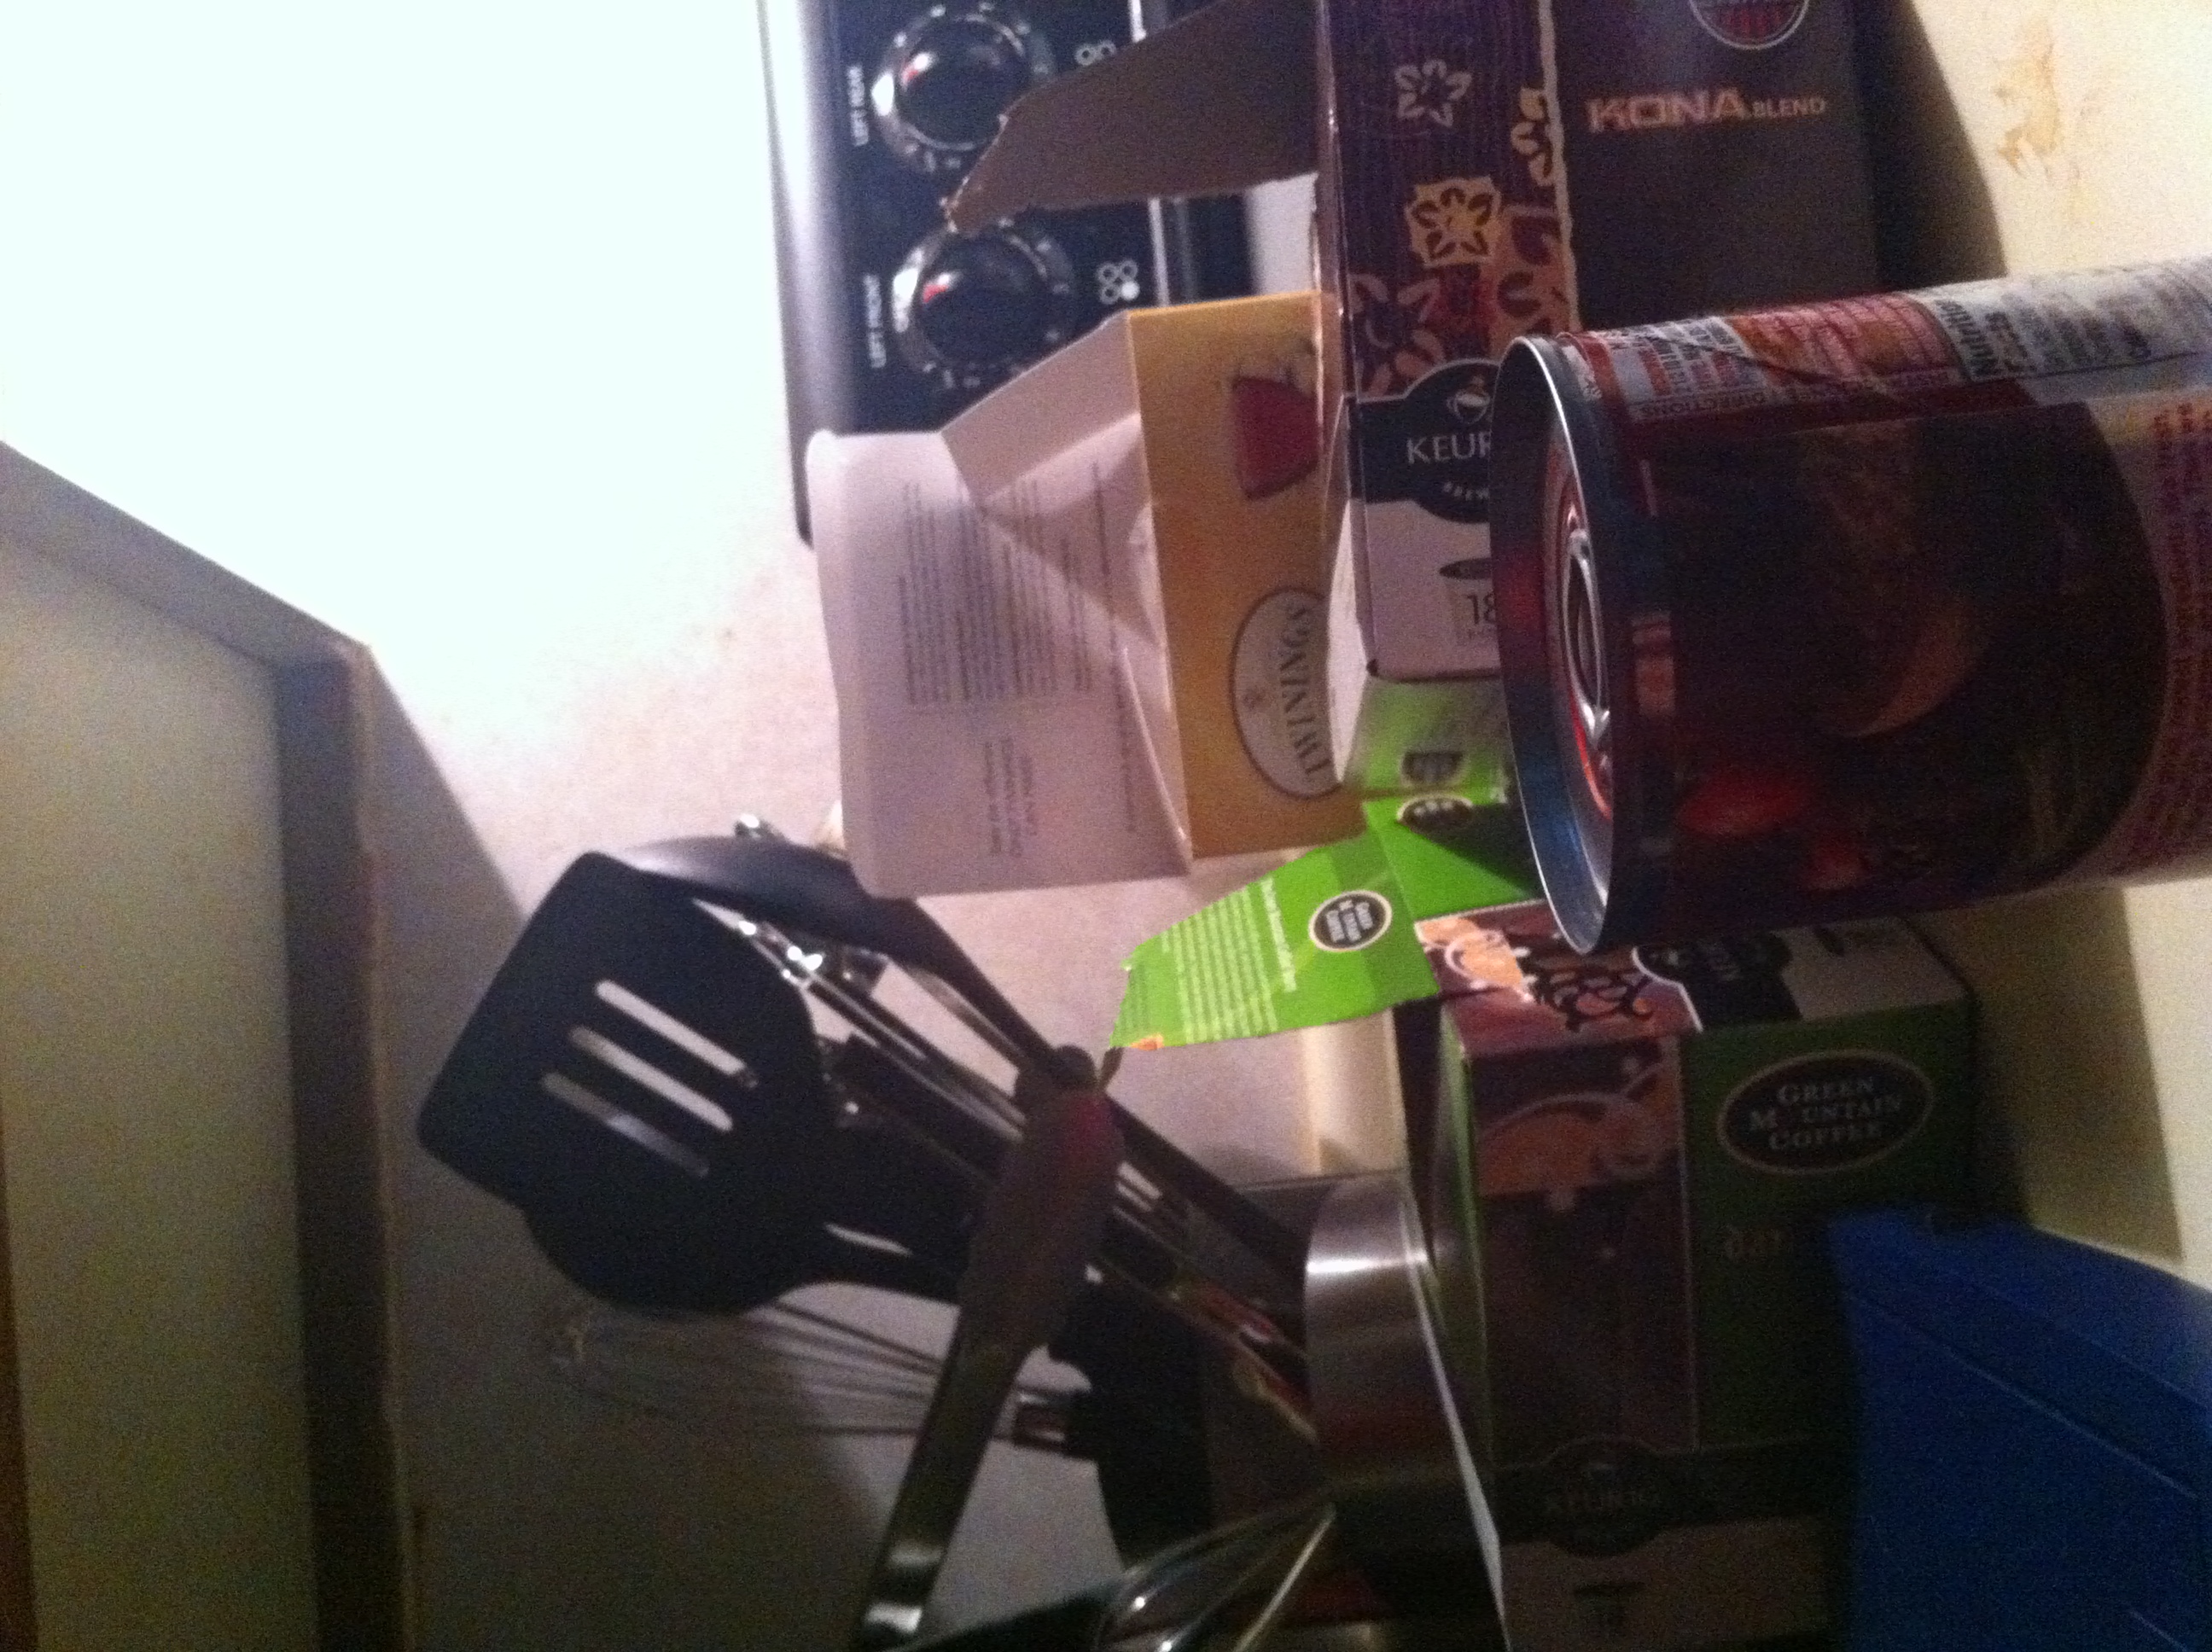Question: What soup is this?
Answer: unanswerable